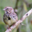
Label: bird